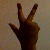
The image shows a hand gesture representing the number 3 in Indian Sign Language.